Punch the Clock

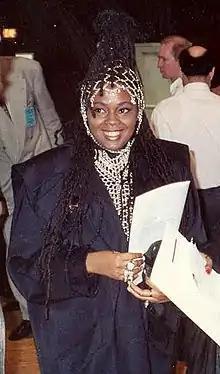
Caron Wheeler, one of the album's backing vocalists, in 1990.

Other than the Attractions, the sessions employed several outside musicians who helped shape the album's sound. The singers Caron Wheeler and Claudia Fontaine, known as Afrodiziak, contributed backing vocals to several songs, improvising all their parts. The same horn section from the Christmas shows, now dubbed the TKO Horns, were also brought in. Consisting of Big Jim Paterson on trombone, Jeff Blythe on alto saxophone and Paul Speare on tenor saxophone, the horns utilised the sound they had fashioned for their work in Dexys Midnight Runners. To not mimic the sound entirely, Costello added the trumpeter Dave Plews to the horns; the latter's prior commitments as a member of Eurythmics' touring band led to his substitution on "The World and His Wife" by Stuart Robson. String arrangements were conducted by David Bedford, Morris Pert contributed percussion, while Chet Baker played a trumpet solo on "Shipbuilding". Although Langer felt the band enjoyed playing with other musicians in the studio, not all of them were convinced. Bruce Thomas later stated: "Those trendy production values. Everything gated together, very bright and shiny. It wasn't our thing, but it worked on a couple of tracks."